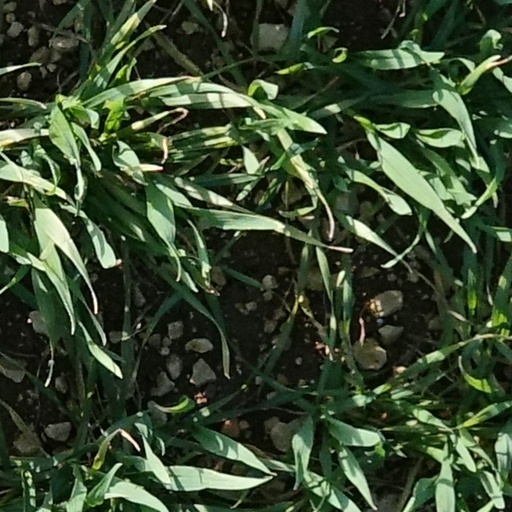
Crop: wheat